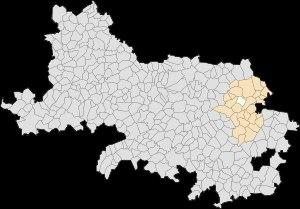
Hamblain-les-Prés est une commune française située dans le département du Pas-de-Calais en région Hauts-de-France.